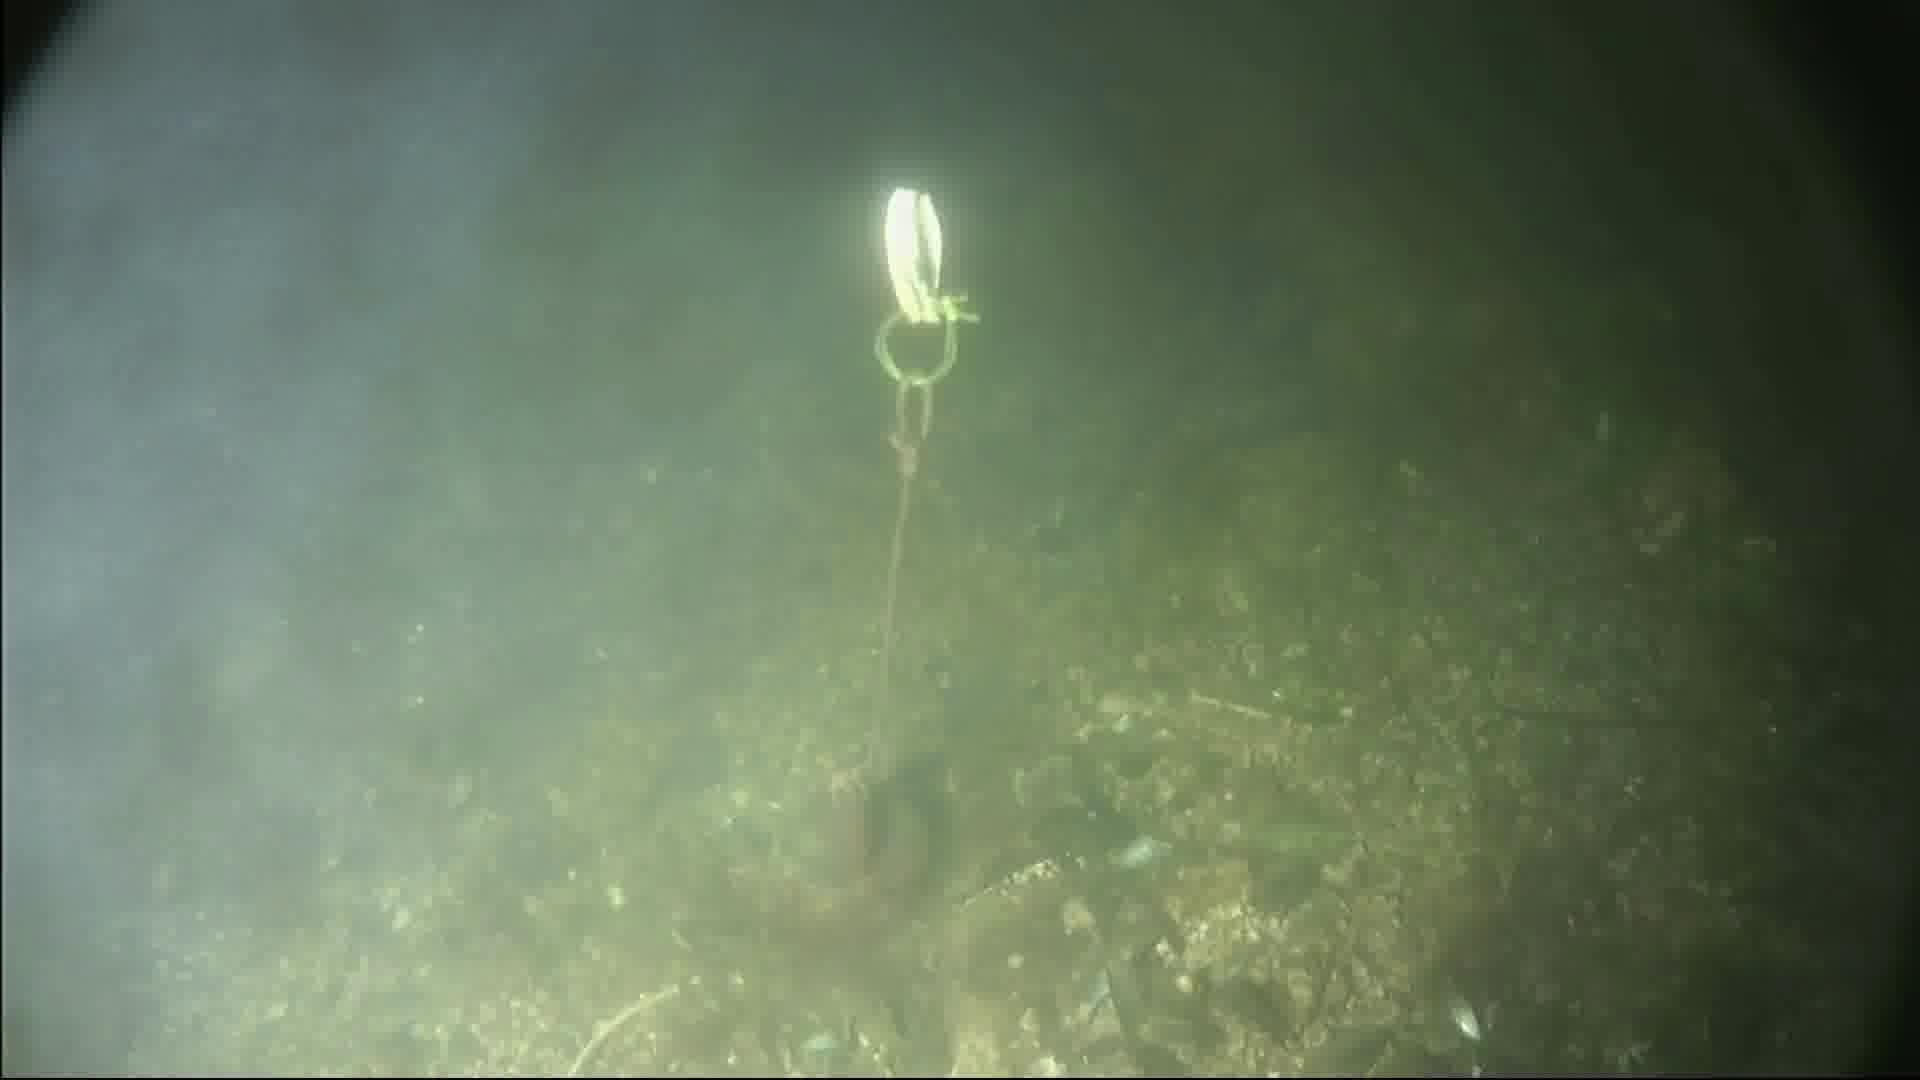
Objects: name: crab